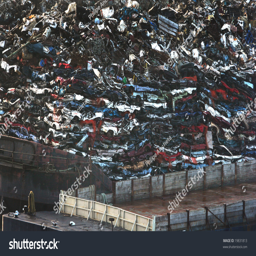
scrap metal and cars on a big floating barge